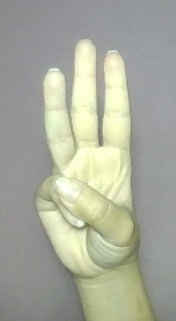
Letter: thaa